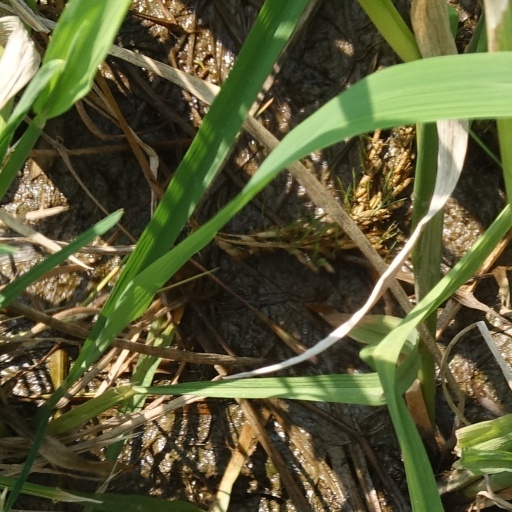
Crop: rice